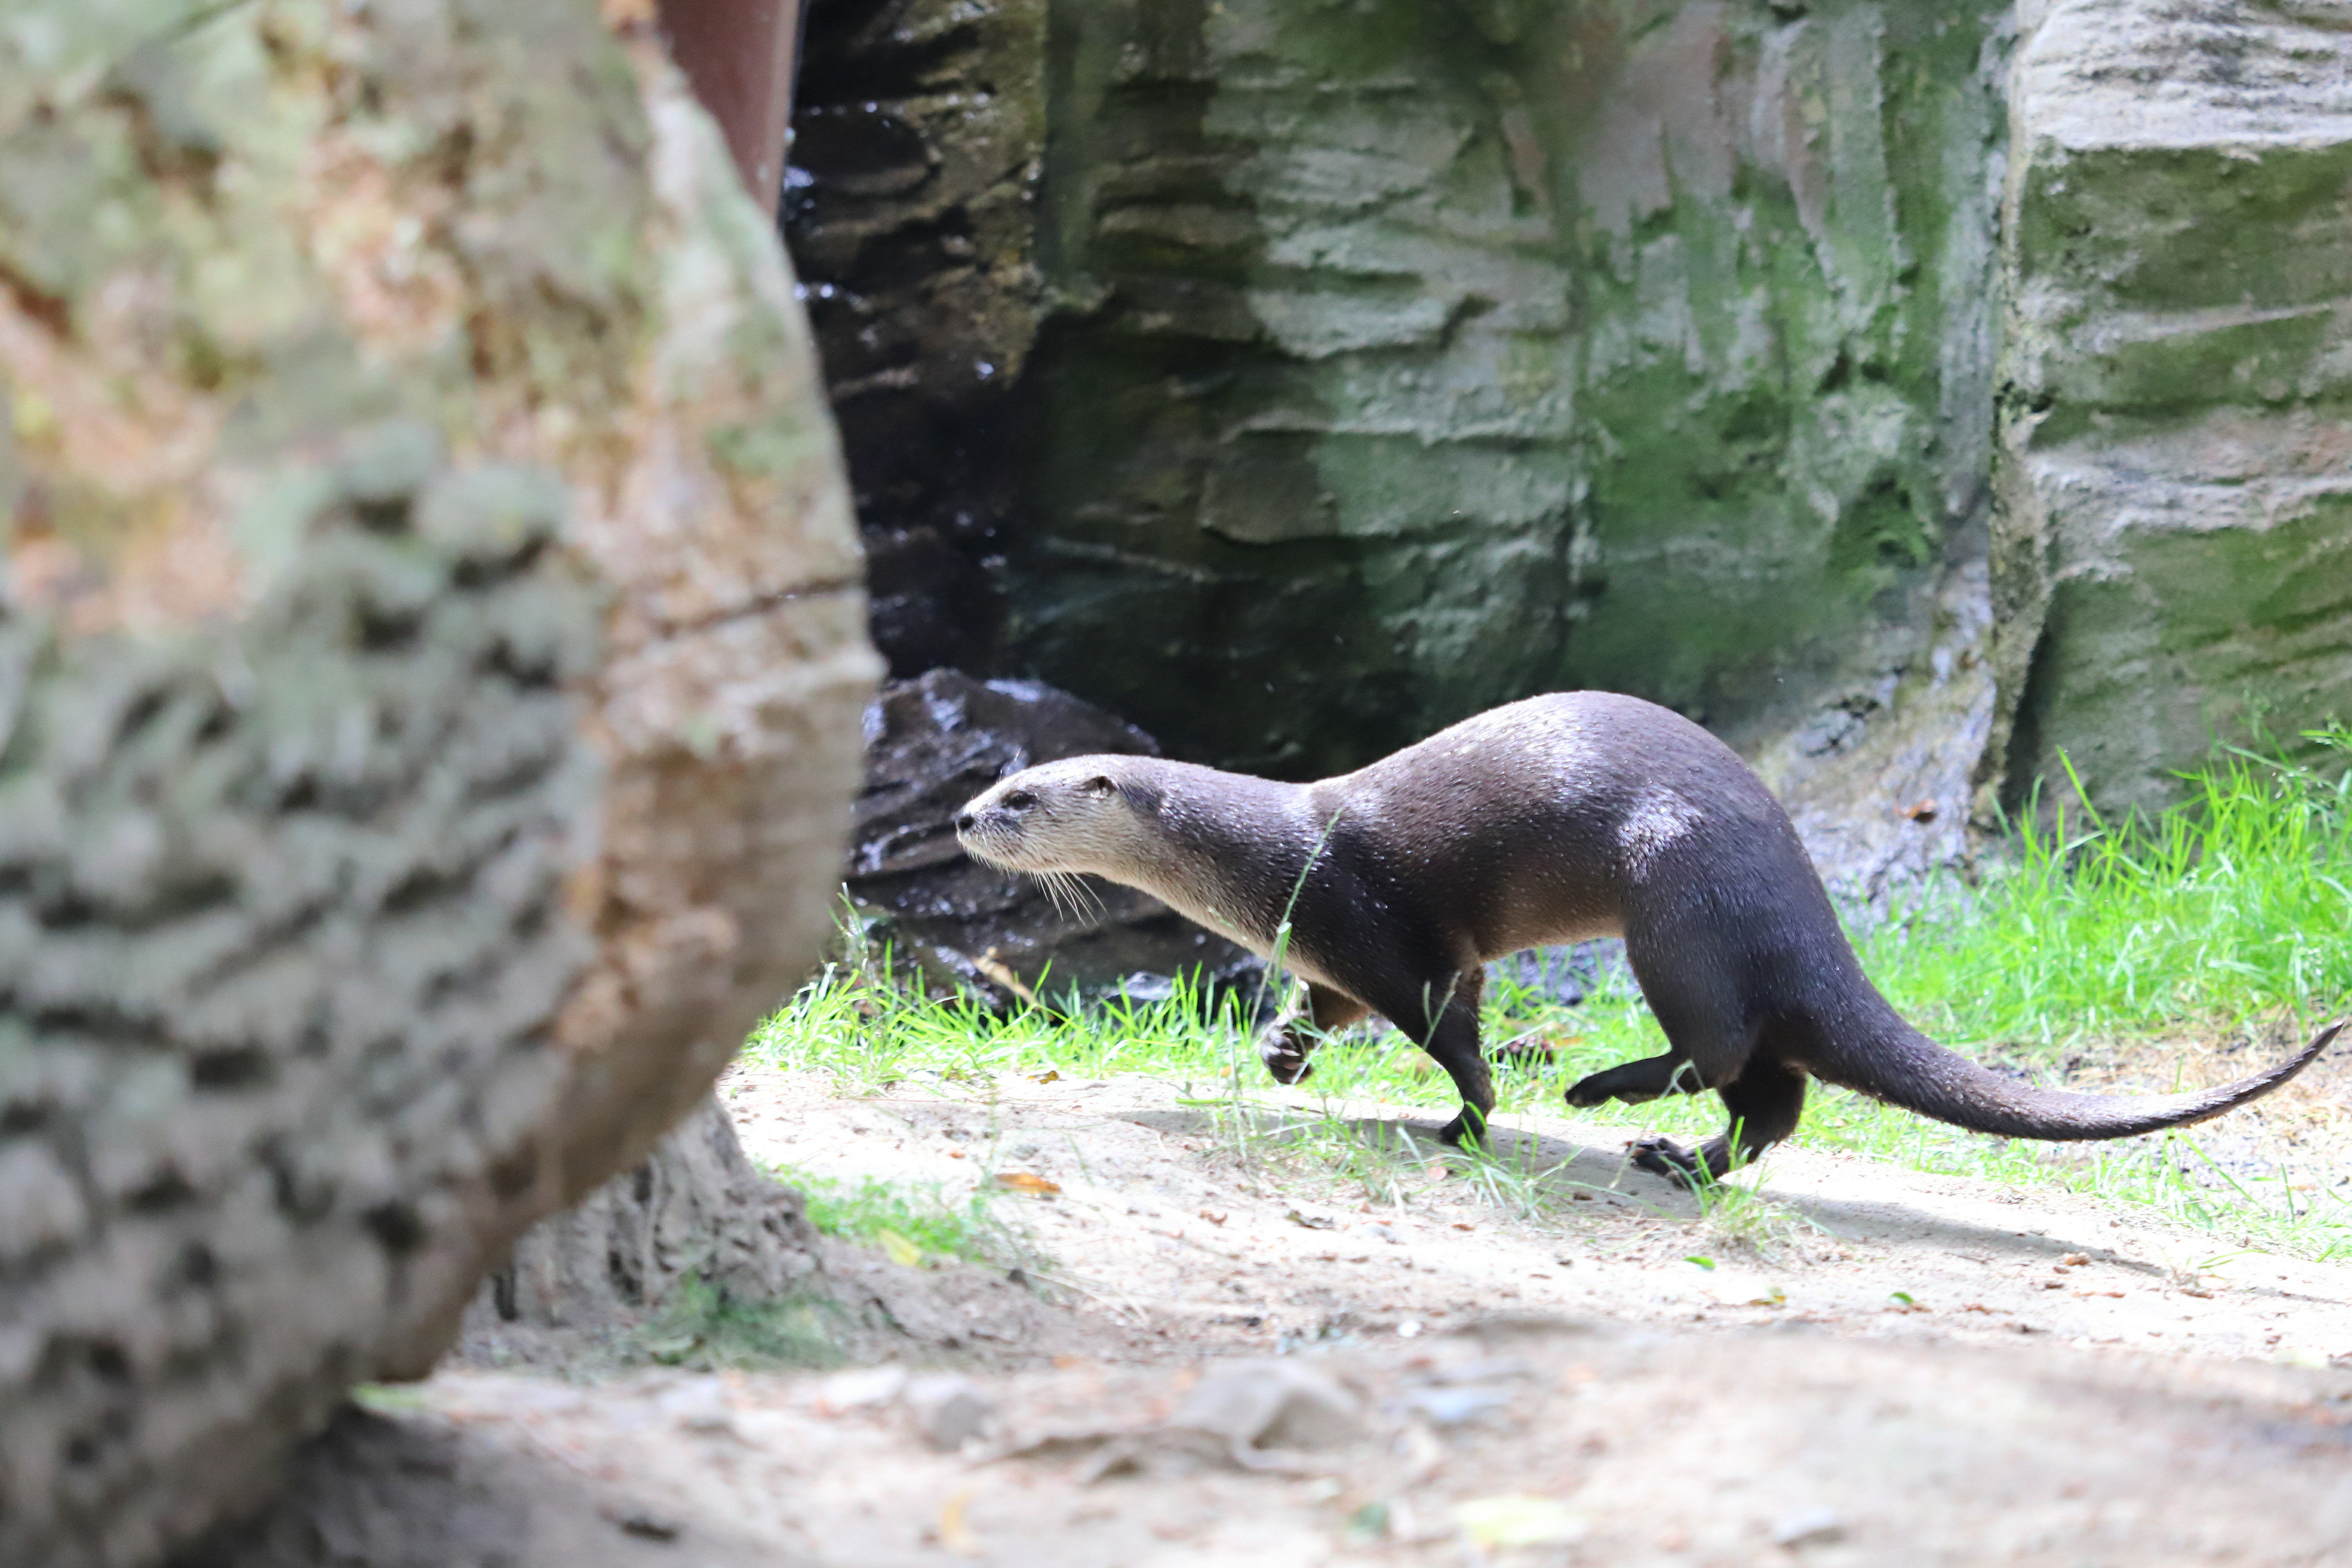
Canon EOS, terrestrial animal, mink, mustelidae, wildlife, zoo, snout, mustelinae, organism, adaptation, claw, viverridae, otter, tail, carnivore, weasel